Type 11 light machine gun

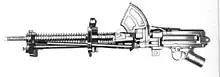
Type 91 tank machine gun

Type 91 – was a modified Type 11 for use on tanks and armoured vehicles. The machine gun was equipped with an angled pistol grip, the stock and bipod were removed. Additionally, the machine gun was equipped with two brackets (on the right side) for mounting a 1.5x30 scope manufactured by Tomioka Kogaku.